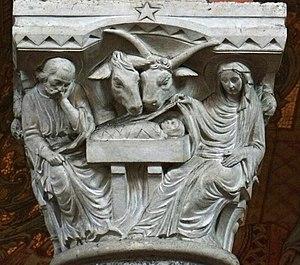
Villeneuve-sur-Lot - Intérieur de l'église Sainte-Catherine - Chapiteau de la nef
Antoine Bourlange est un sculpteur académique français.
L’église Sainte-Catherine est située à Villeneuve-sur-Lot, dans le département de Lot-et-Garonne, en Nouvelle-Aquitaine.